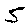
Label: 5